History of metaphysics

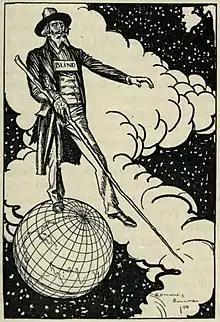
"Metaphysics", 1898 illustration by E. J. Sullivan from "Sartor Resartus" (1833–34) by Thomas Carlyle

Nineteenth-century philosophy was overwhelmingly influenced by Kant and his successors. Schopenhauer, Schelling, Fichte and Hegel all purveyed their own panoramic versions of German Idealism, Kant's own caution about metaphysical speculation, and refutation of idealism, having fallen by the wayside. The idealistic impulse continued into the early twentieth century with British idealists such as F. H. Bradley and J. M. E. McTaggart. Followers of Karl Marx took Hegel's dialectic view of history and re-fashioned it as materialism.